Lütz

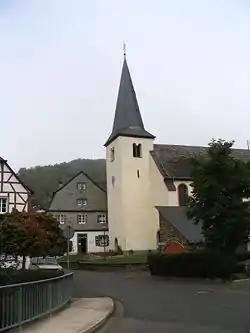
Timber-frame houses and the historic church characterize the village

Lütz is an – a municipality belonging to a , a kind of collective municipality – in the Cochem-Zell district in Rhineland-Palatinate, Germany. It belongs to the "Verbandsgemeinde" of Cochem. Lütz is a state-recognized climatic spa ("Luftkurort").